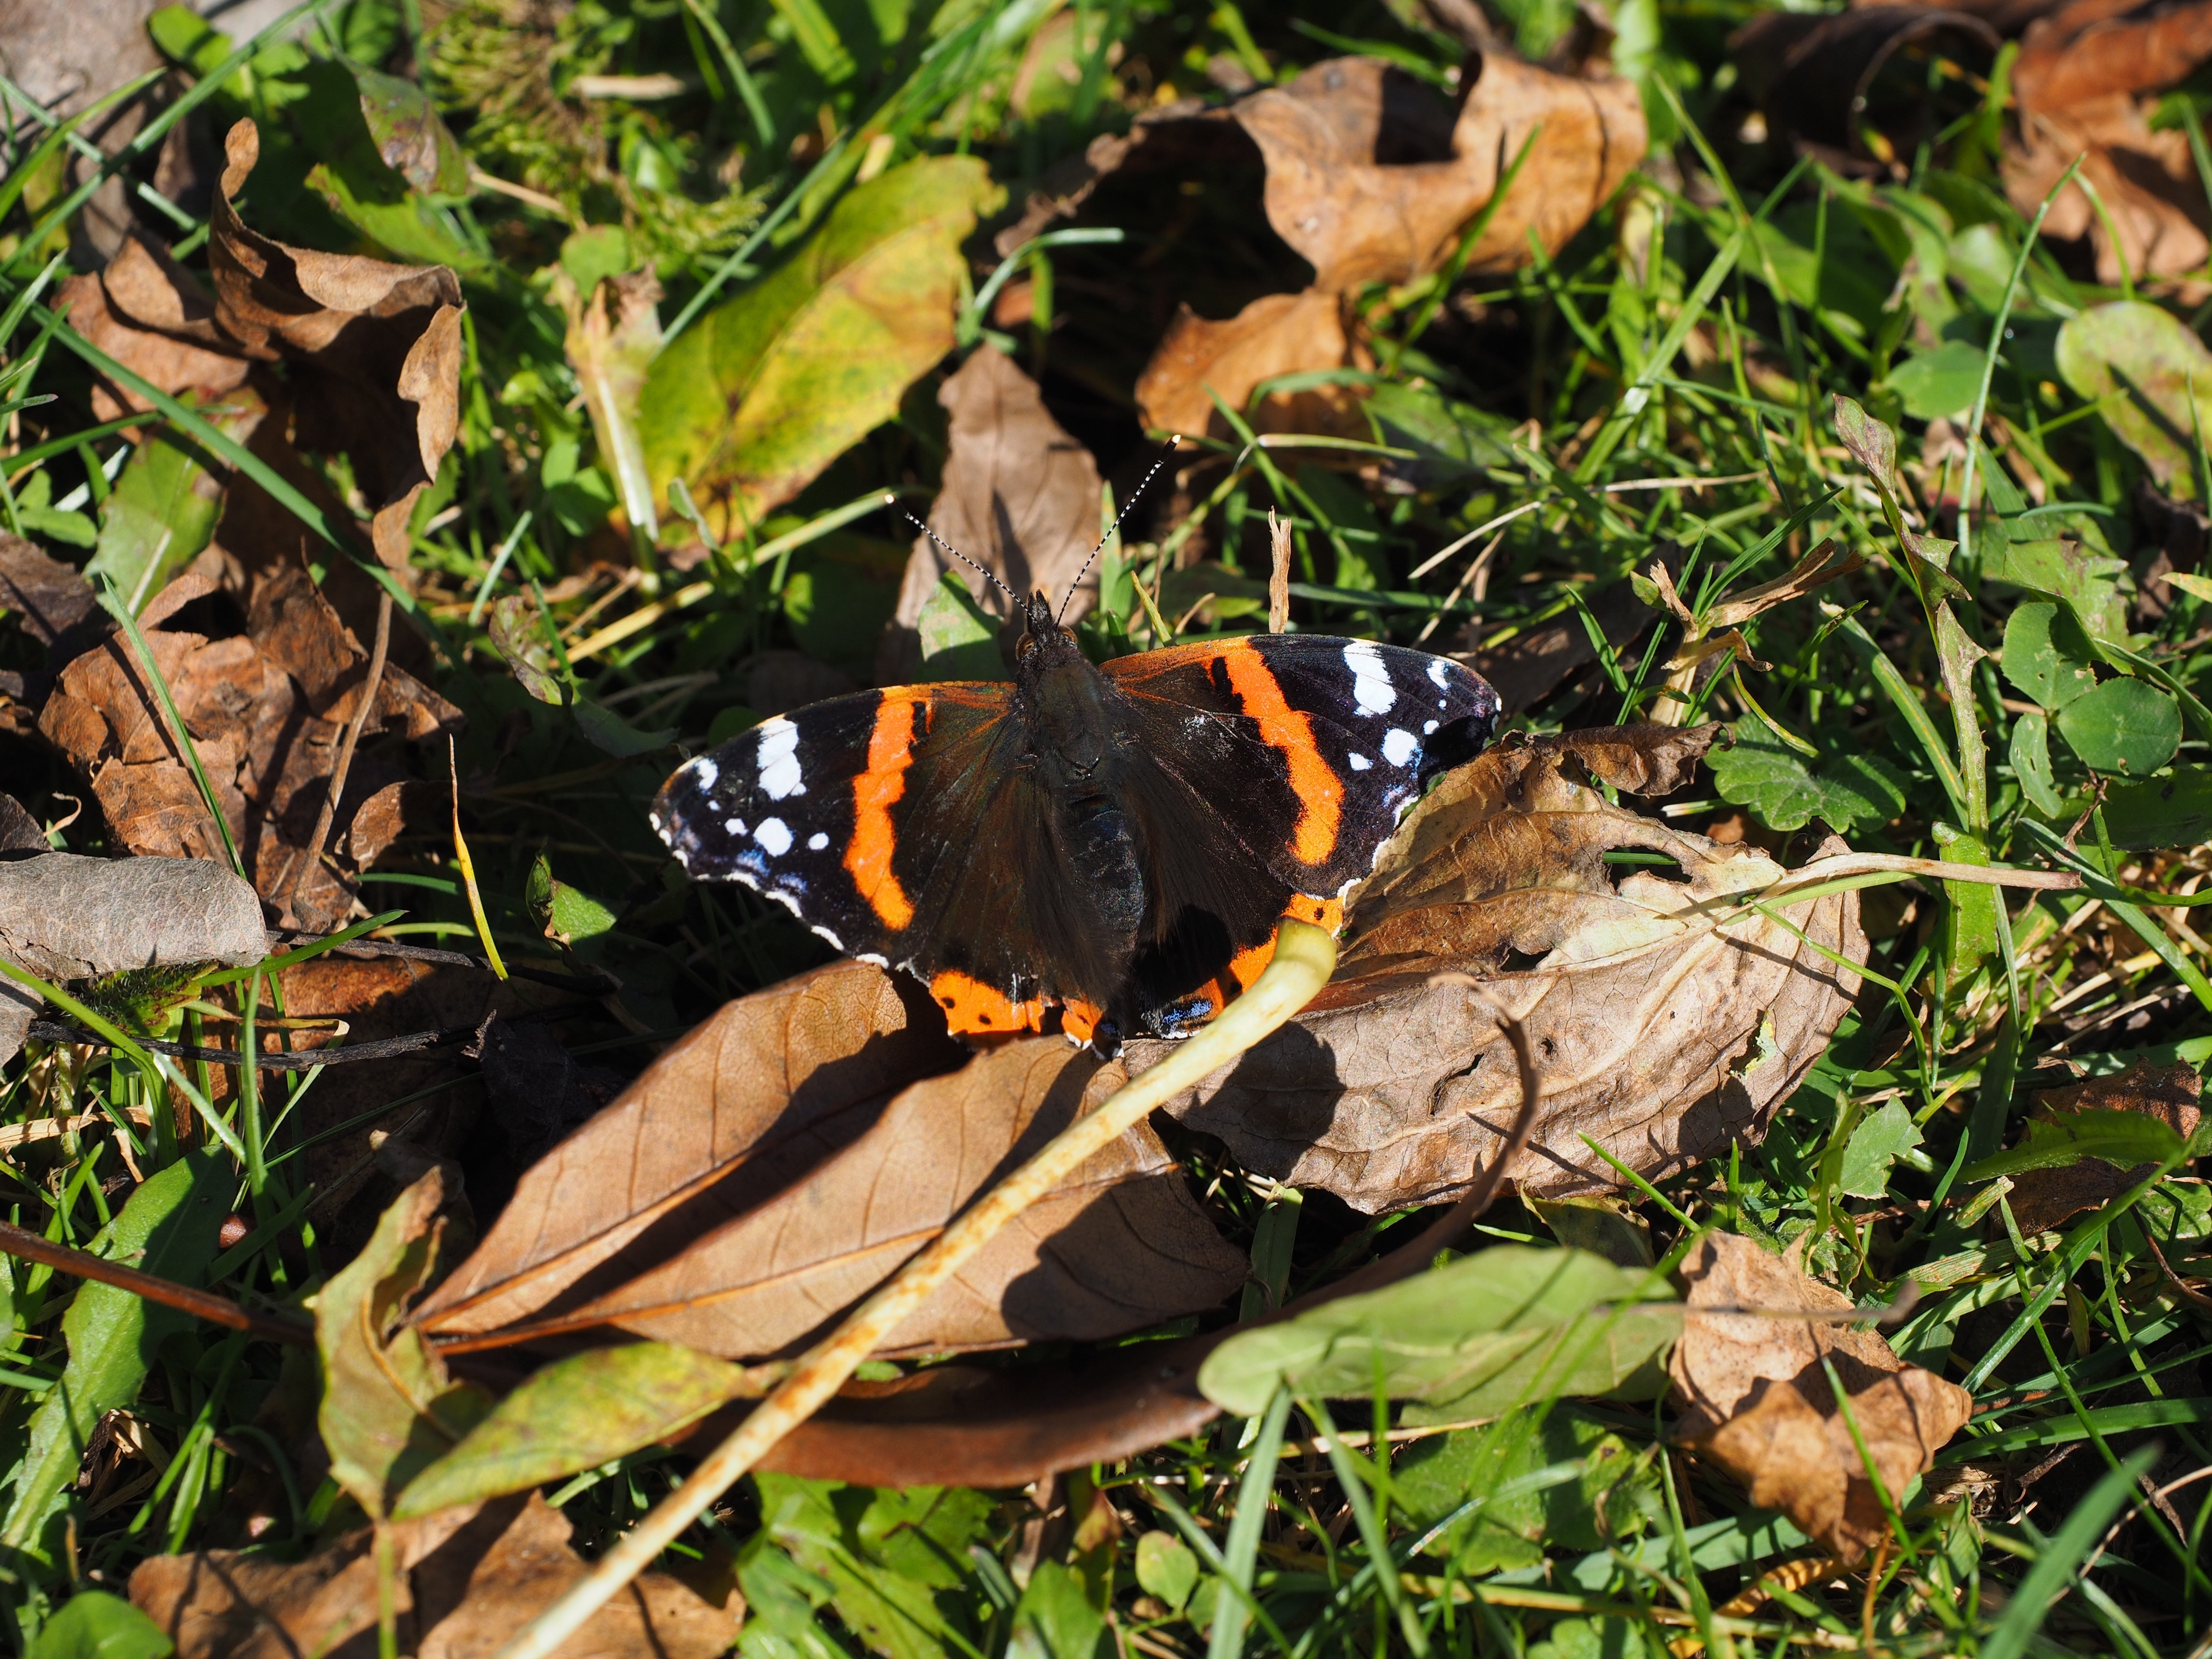
leaf, wildlife, jungle, insect, autumn, butterfly, fauna, nymphalidae, admiral, edelfalter, vanessa atalanta, pyrameis atalanta